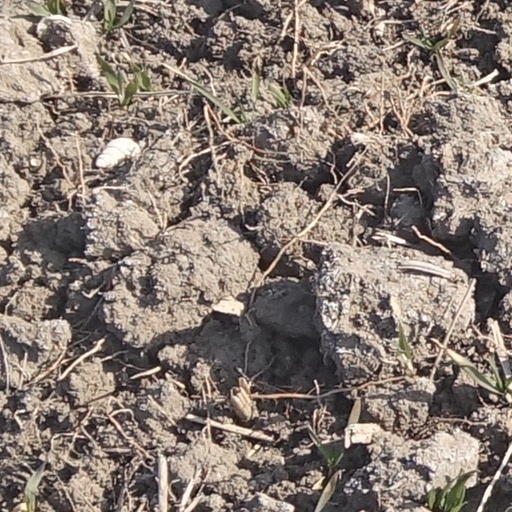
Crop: wheat